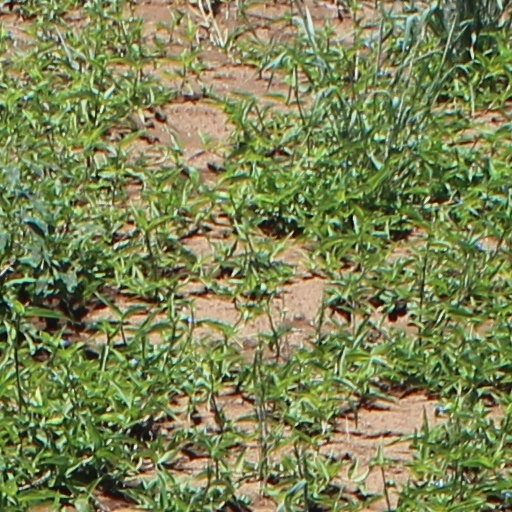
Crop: wheat